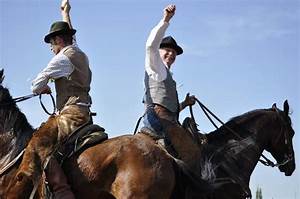
Label: cavallo